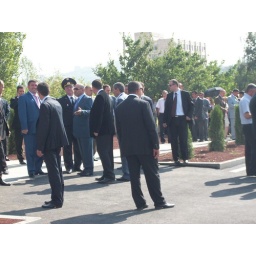
Emergency employees mark their holiday in new office building 100_0534